Yuriy Bereza

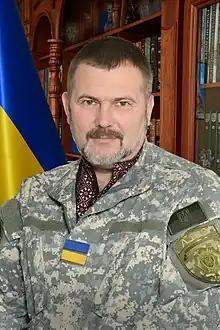

Yuriy Mykolayovych Bereza (born 8 February 1970) is a Ukrainian politician and the commander of the Dnipro Battalion.